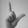
ASL letter: L